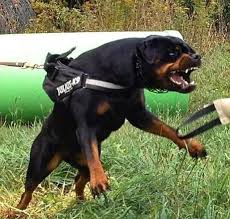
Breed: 224-n000060-Rottweiler